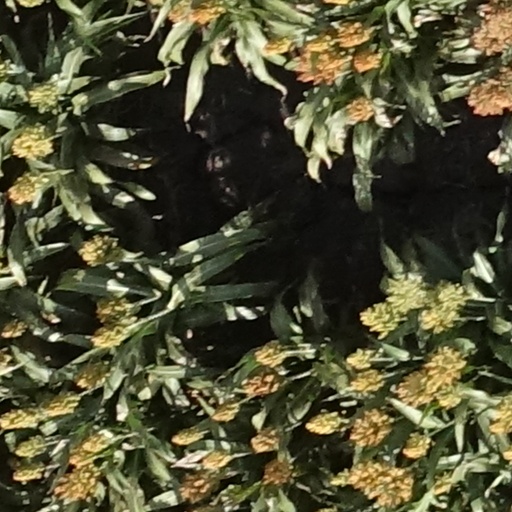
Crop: sorghum